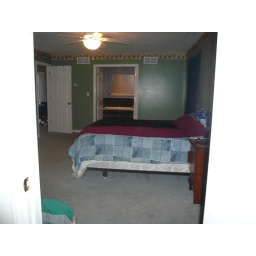
2008 - APRIL 13 - House we just bought - master bedroom - door to master bathroom in background.